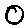
Label: 0